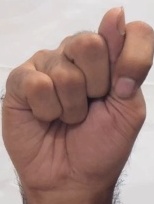
ASL sign: T